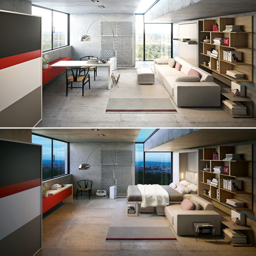
the future was on display .